Hatzic Valley

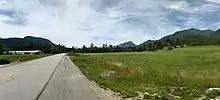
NNW over Hatzic Valley from Sylvester Road, just south of Seux Road. Picture shows light snow on Mount Robie Reid.

The Hatzic Valley is the southerly, lowland portion of the Fraser Valley Regional District Electoral Area "F" of British Columbia's Lower Mainland. The valley was carved as a result of southward glacial action, being "centered along a low‐lying glacial trough that extends from Stave Lake to the Fraser Valley."